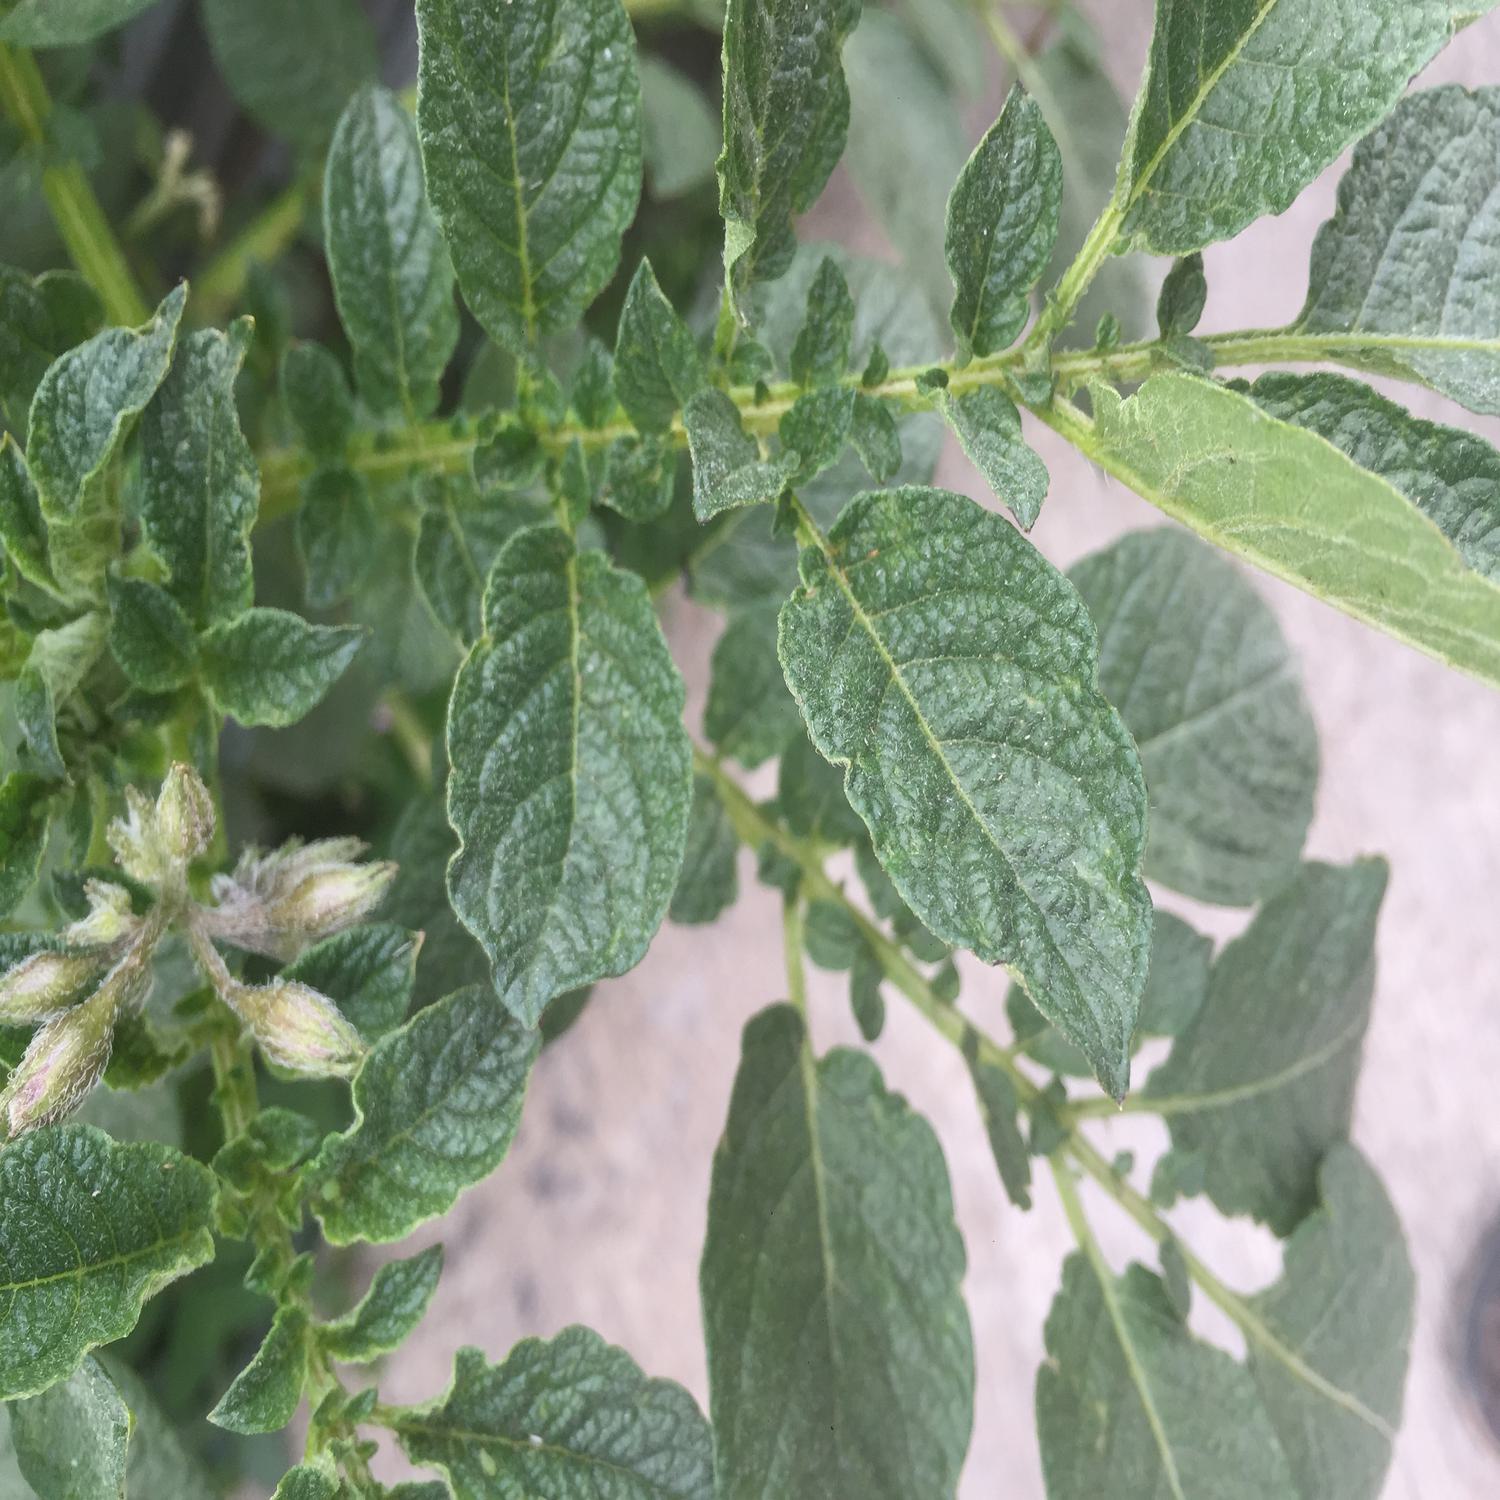
Label: Virus